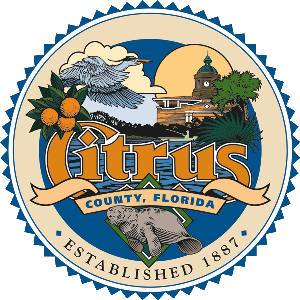
Le comté de Citrus est un comté situé dans l'État de Floride, aux États-Unis. Sa population était de 141 236 habitants en 2010. Son chef-lieu est Inverness.